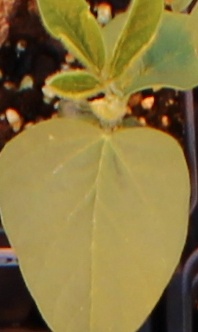
Label: Soybean